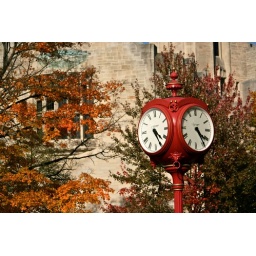
The big red clock in the middle if Indiana University's campus in front of Woodburn Hall